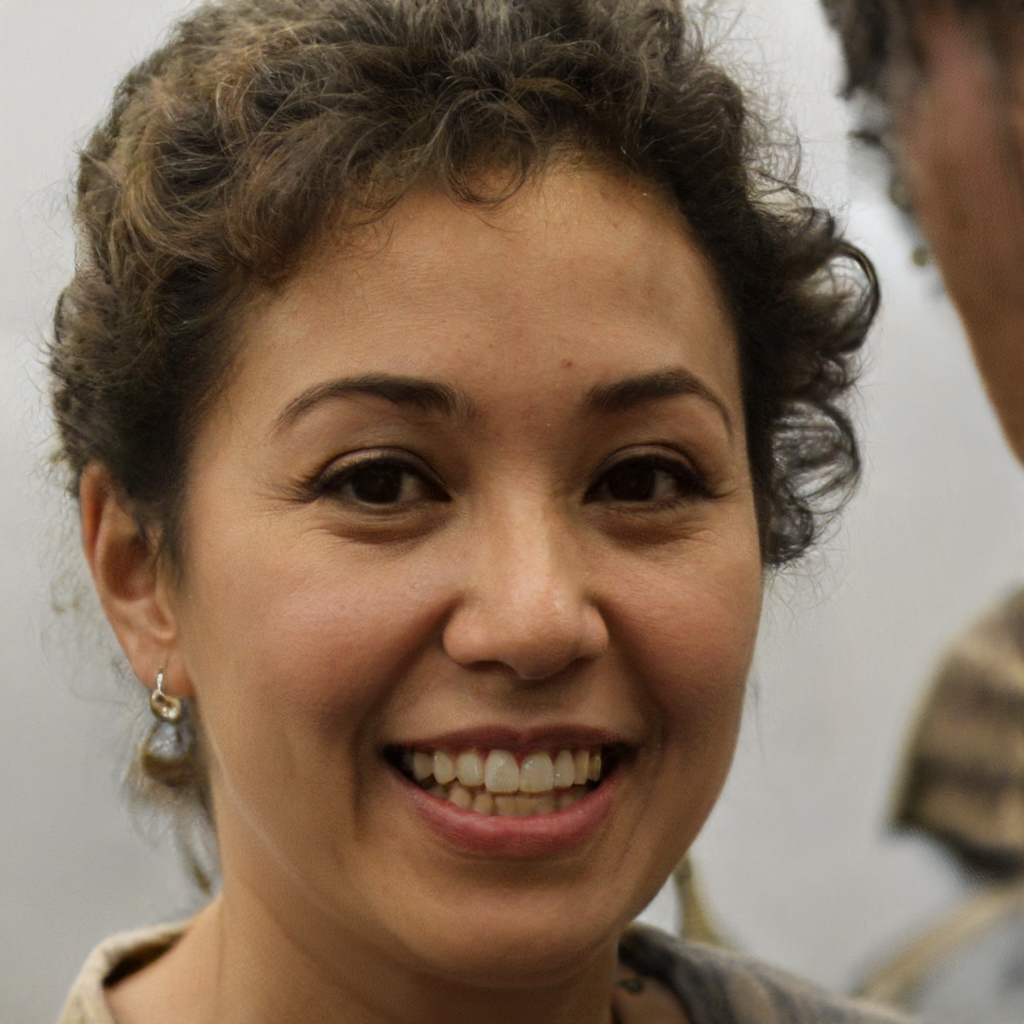
Label: Colored